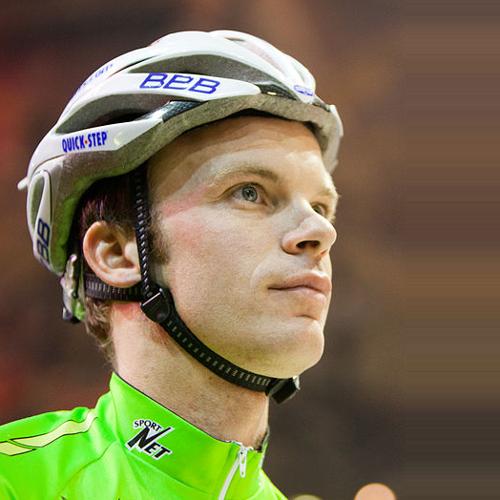
Age: 28